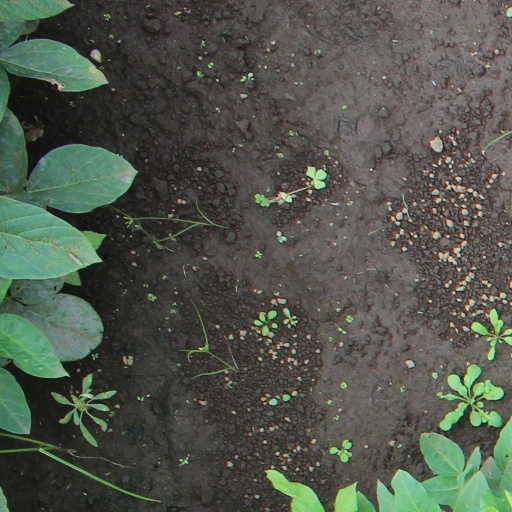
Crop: soybean